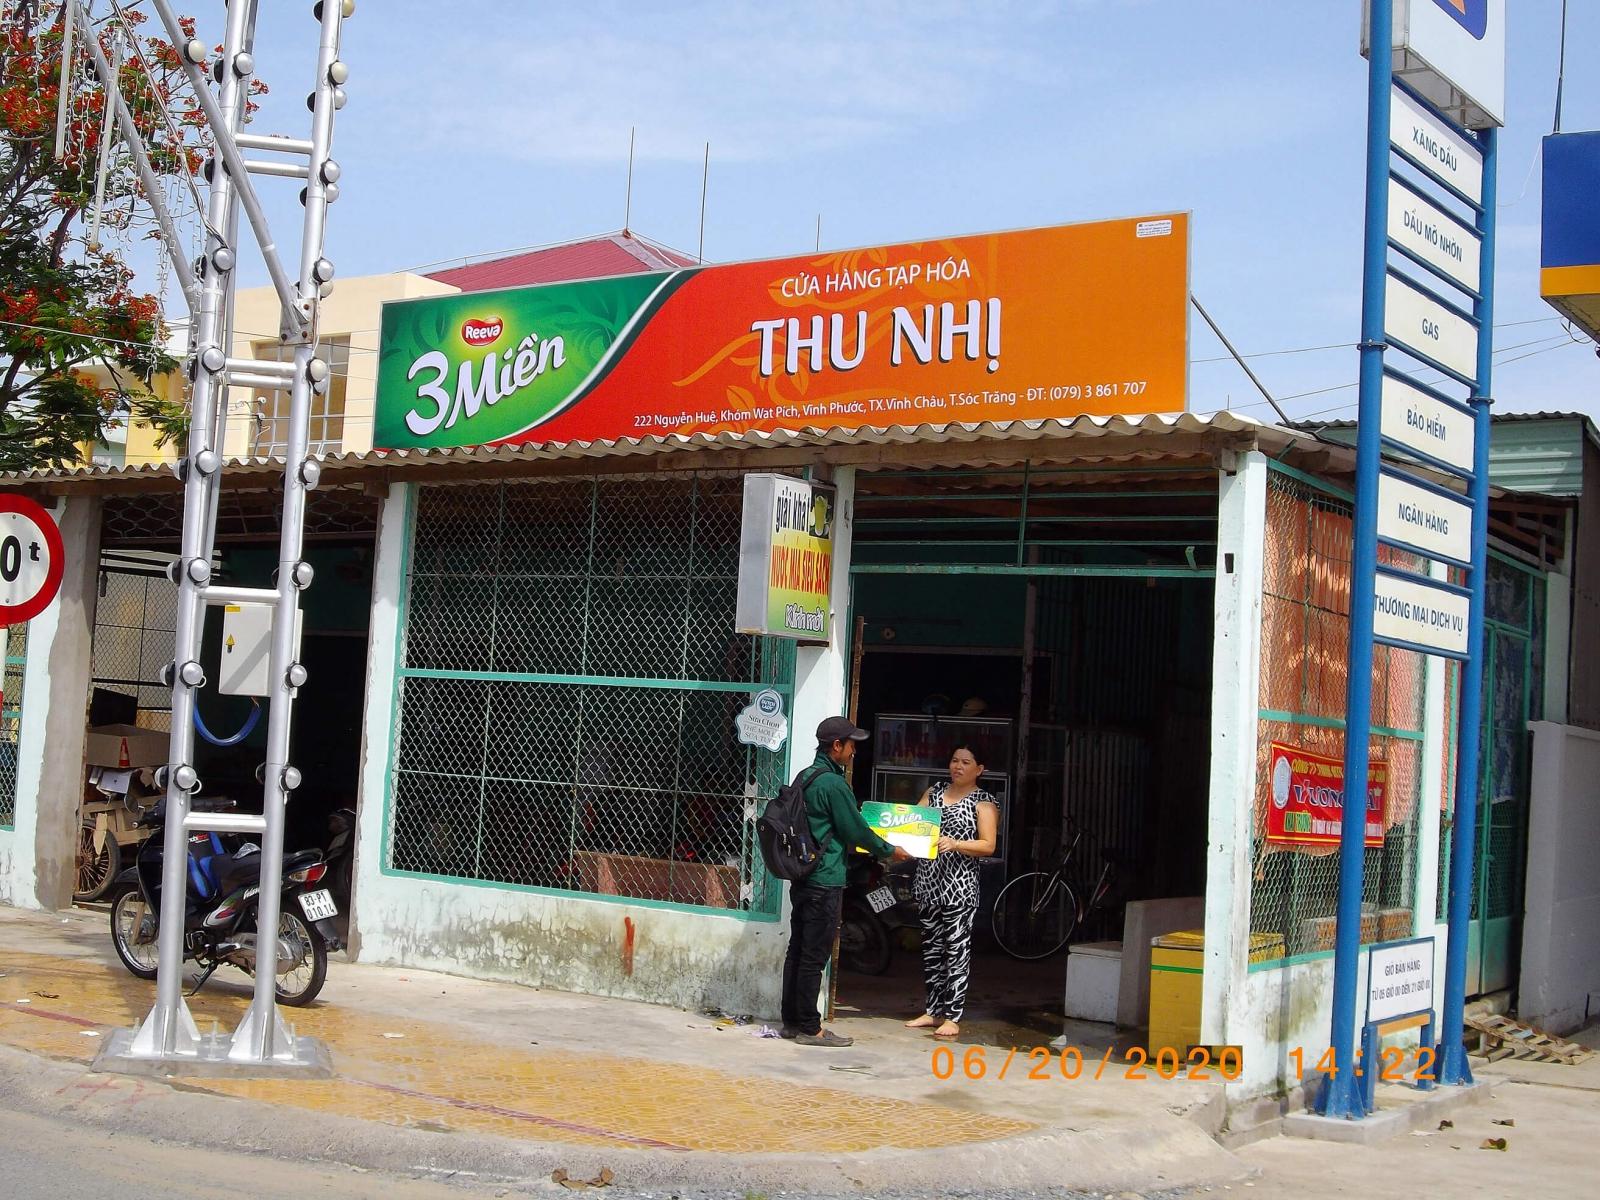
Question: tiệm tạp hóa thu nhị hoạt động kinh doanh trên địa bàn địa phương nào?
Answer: khóm wat pich, vĩnh phước, thị xã vĩnh châu, tỉnh sóc trăng